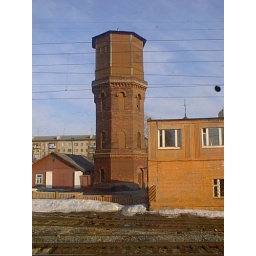
Old water tower, probably at Yaroslavl station on the trans-Siberian train route in Russia.